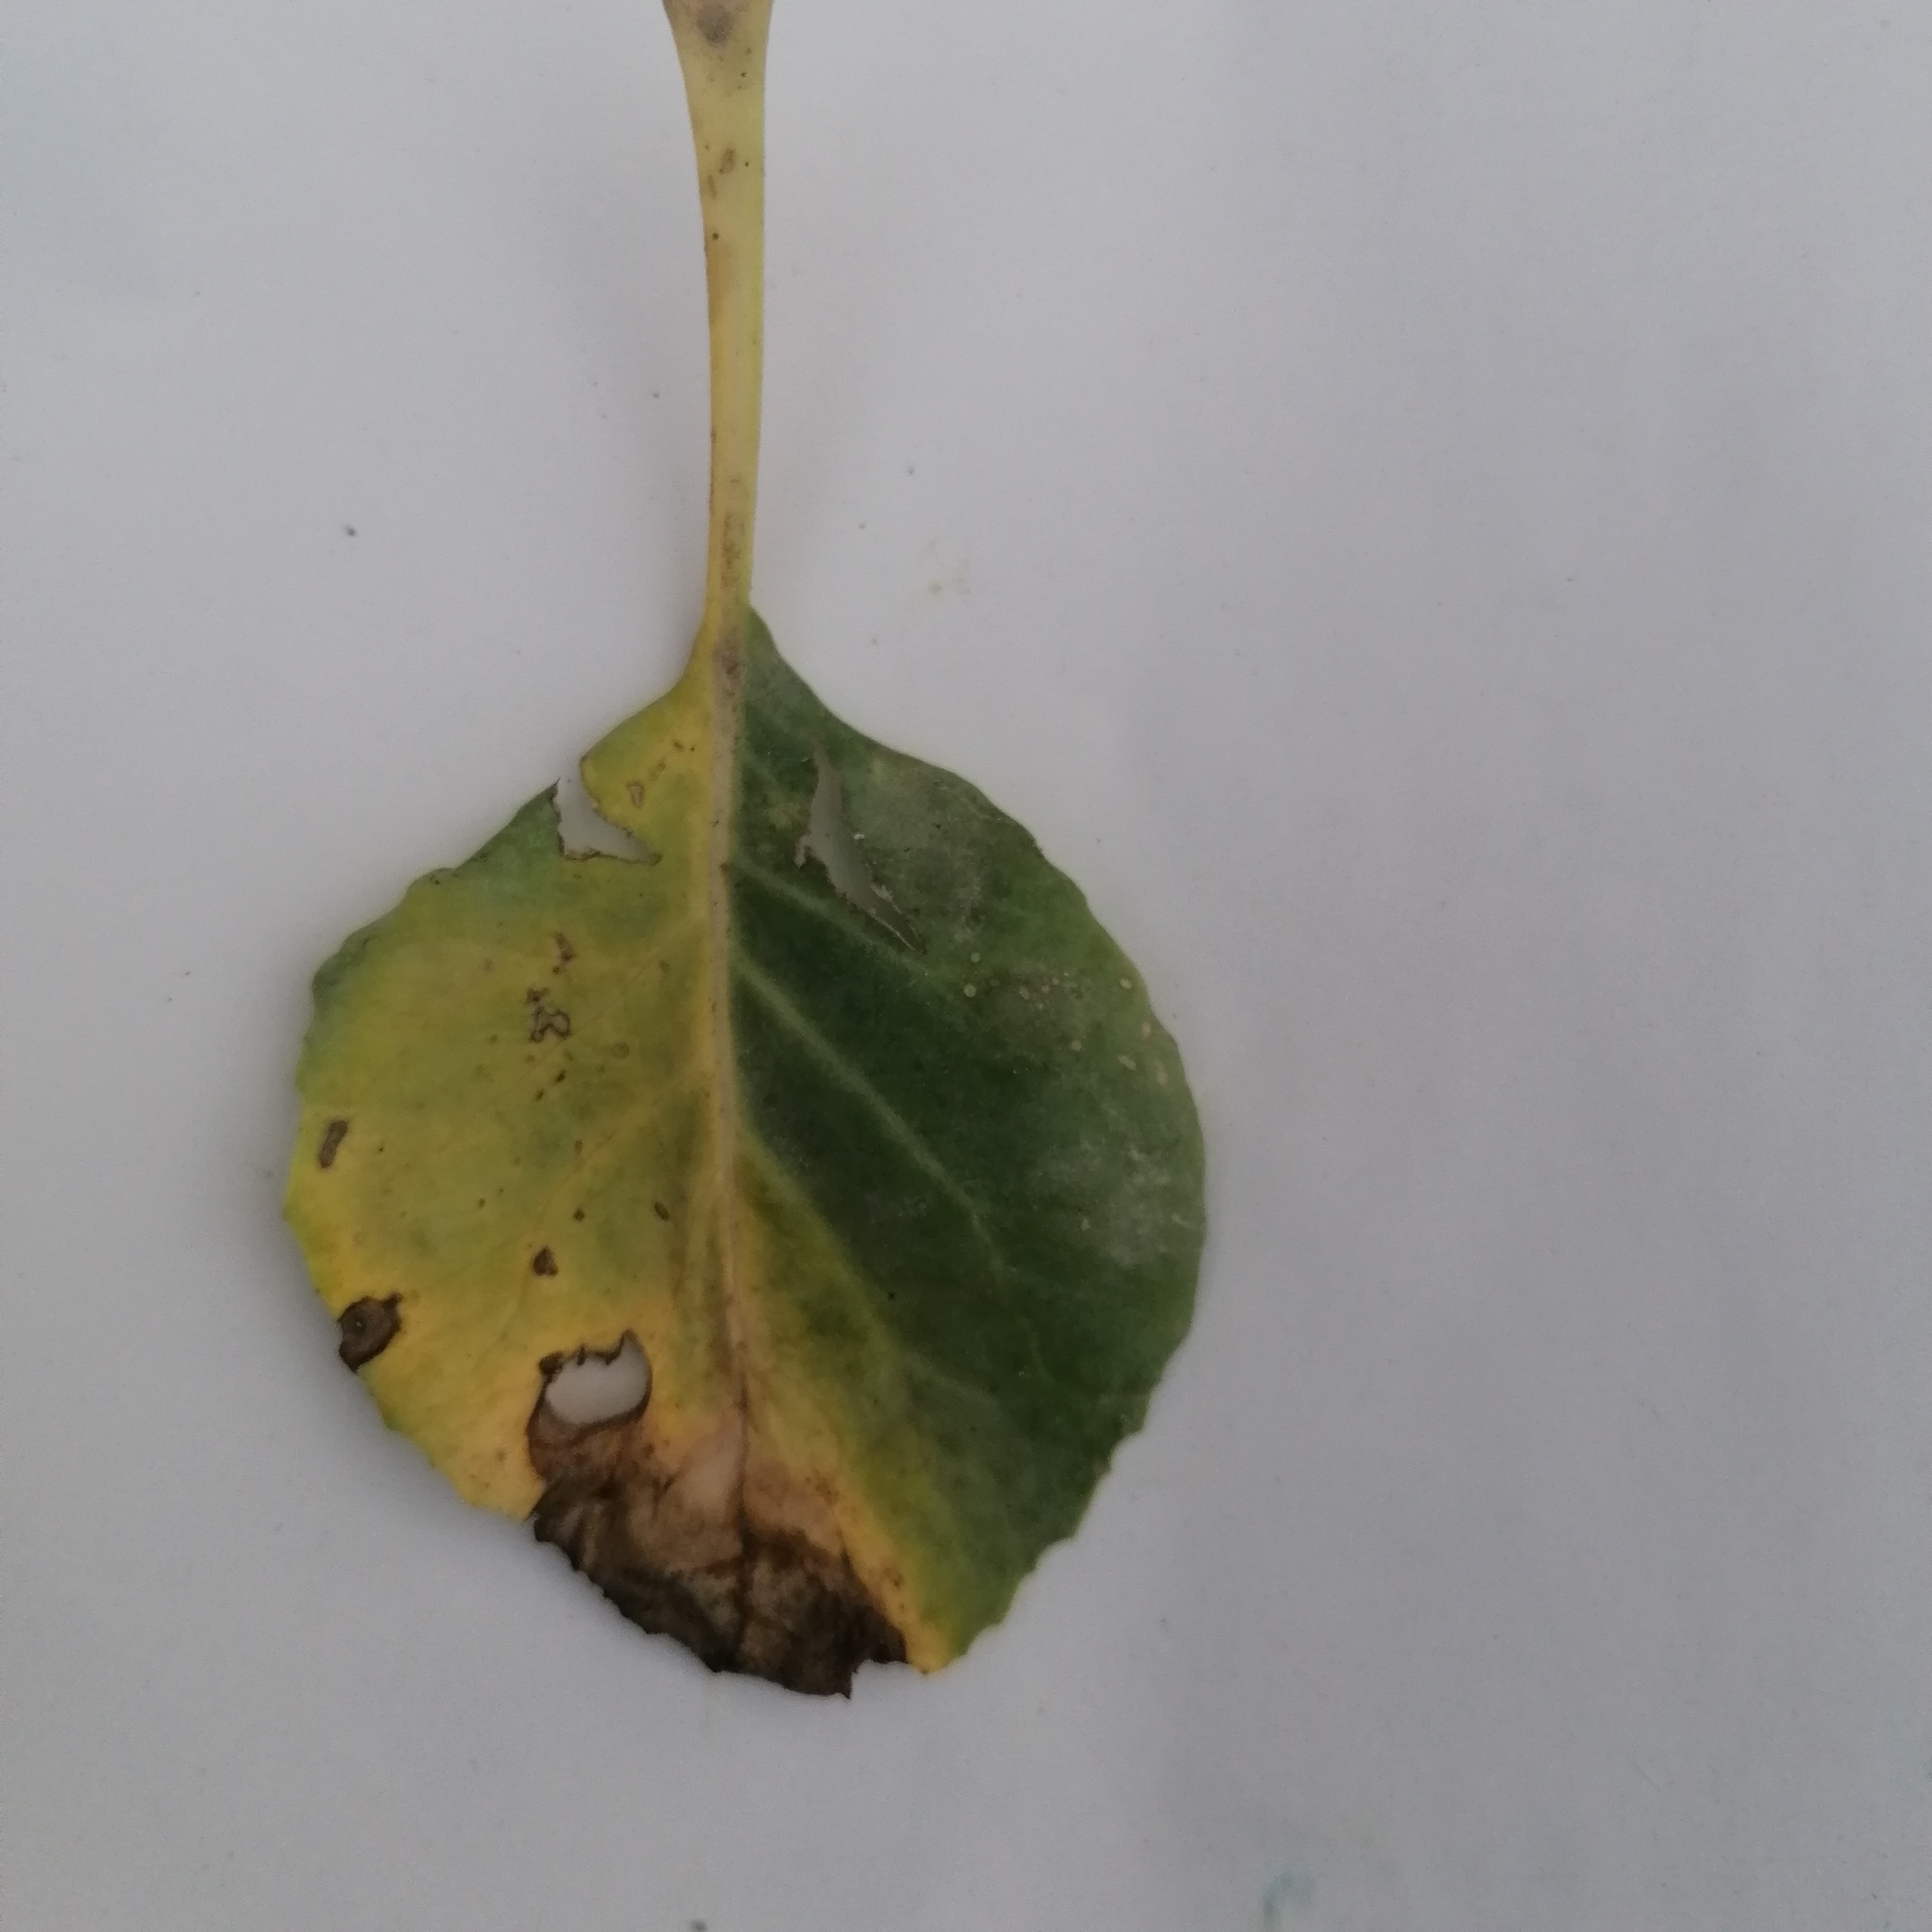
Label: Black Rot